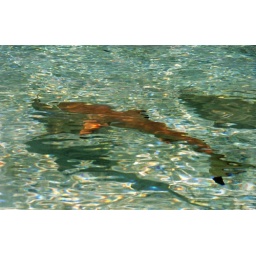
166 The Lagoonarium, jumping in among the sharks, rays & turtles